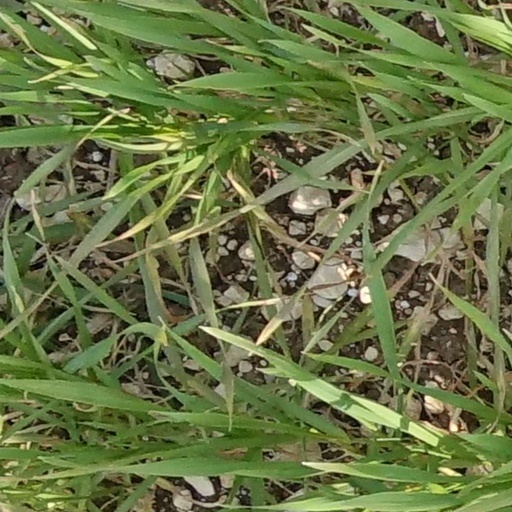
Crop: wheat